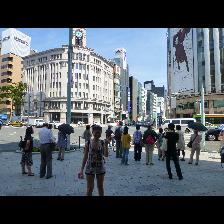
Label: Human